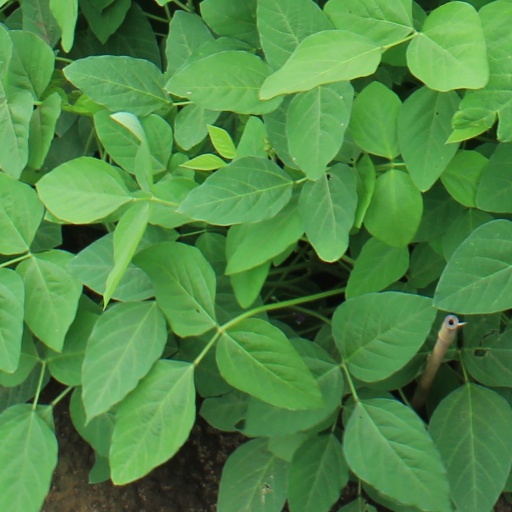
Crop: soybean